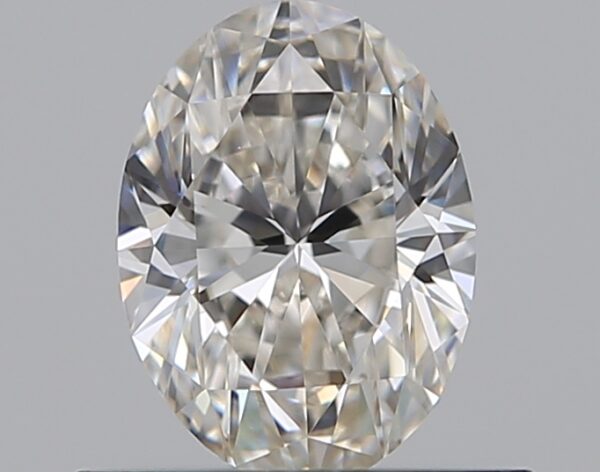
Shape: oval
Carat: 0.55
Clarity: VVS2
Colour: H
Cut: EX
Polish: EX
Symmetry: VG
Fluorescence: M
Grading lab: GIA
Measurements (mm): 6.23 x 4.58 x 2.91